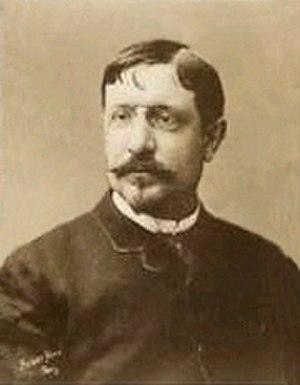
Félix Potin est une enseigne française de distribution créée par l'épicier Félix Potin au milieu du XIXᵉ siècle, et qui perdura jusqu'à la fin du XXᵉ siècle.
François Jean Baptiste Benjamin Constant, dit Benjamin-Constant, est un peintre et graveur français né le 10 juin 1845 à Batignolles-Monceau et mort le 26 mai 1902 à Paris.